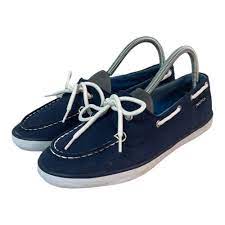
Label: Boat